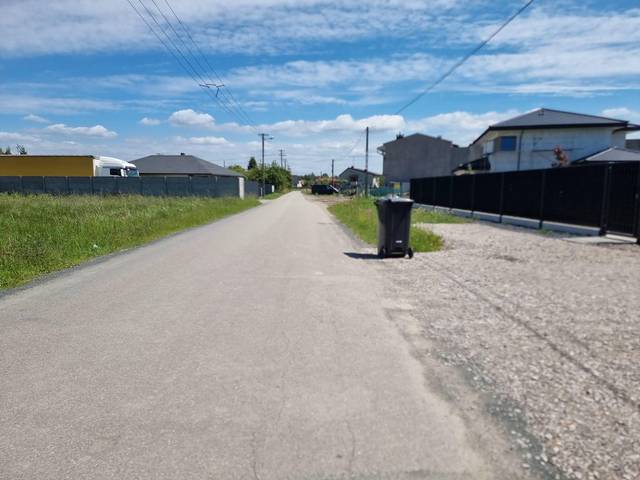
Region: Poland
Coordinates: 51.676, 19.383